History of Paris Saint-Germain FC

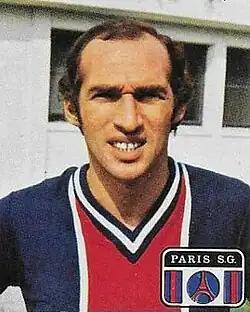
Carlos Bianchi, twice Ligue 1 top scorer with PSG.

Despite a disappointing first season, the club gave Larqué a vote of confidence in the 1978–79 season, signing French international mainstays Dominique Baratelli and Dominique Bathenay in the hope that PSG would finally get closer to the top of the league. But the campaign was another failure. In August, after a catastrophic start to the season, Larqué resigned to focus on his role as a player at the club.